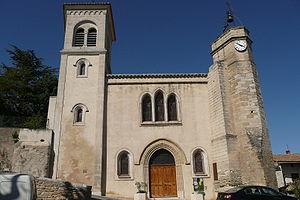
Église à Pujaut
Pujaut est une commune française située dans le département du Gard, en région Occitanie. Elle fait partie du Grand Avignon.
Pierre Iᵉʳ Bertrand dit Pierre Bertrand l'Ancien, né à Annonay en mars 1280 et décédé le 23 juin 1349 au prieuré de Montaut à Villeneuve-lès-Avignon, est un cardinal français des XIIIᵉ et XIVᵉ siècles. Il est l'oncle de Pierre Bertrand le Jeune.